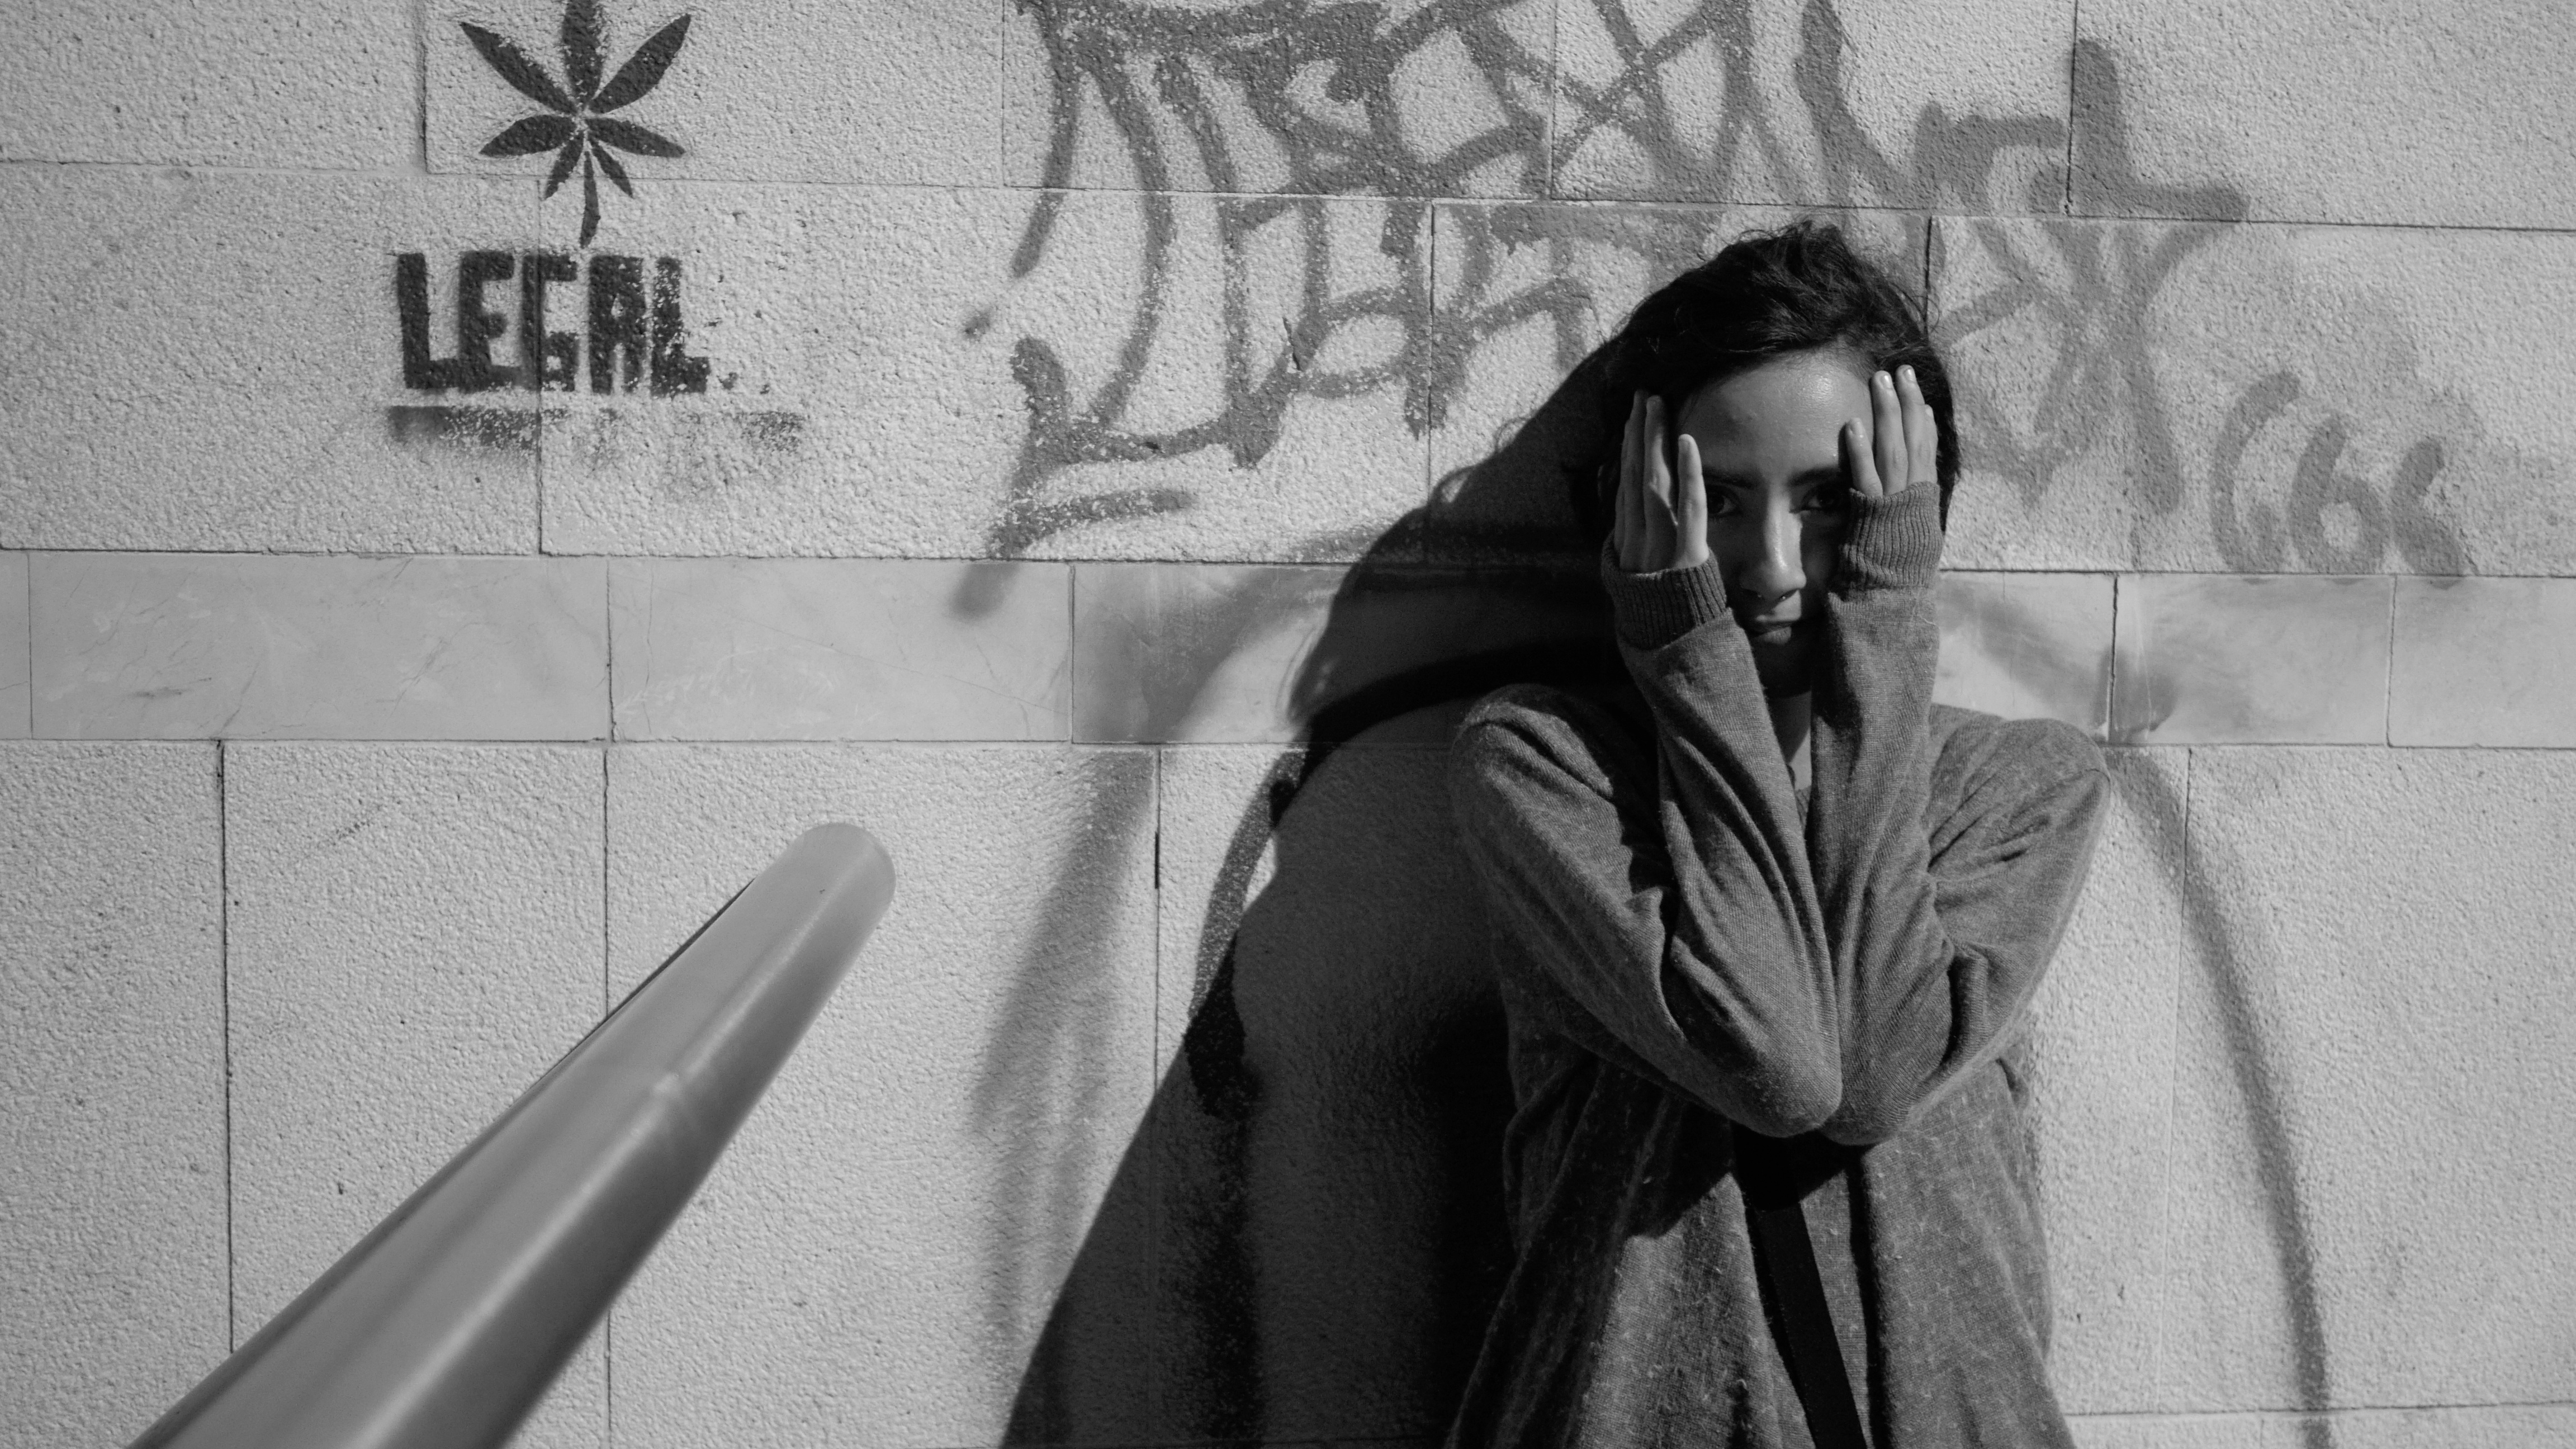
black and white, white, black, monochrome, snapshot, monochrome photography, film noir, human positions